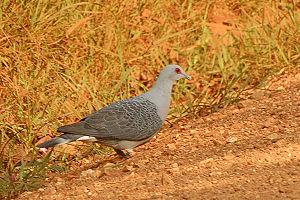
Le Pigeon gris est une espèce d'oiseaux appartenant à la famille des Columbidae.